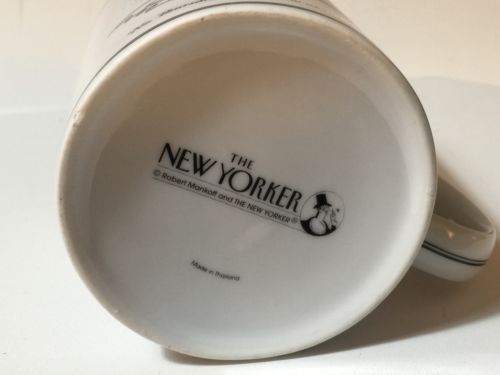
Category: mug